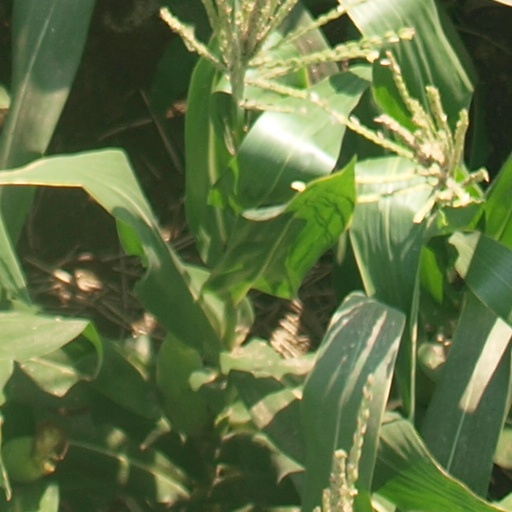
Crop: maize; corn